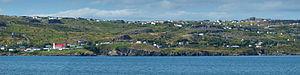
Bishop's Cove, Péninsule Avalon, Terre-Neuve, Canada. Panorama vu de French's Cove sur l'autre rive sur la Baie de Conception.
Bishop's Cove est une ville située sur l'île de Terre-Neuve dans la province de Terre-Neuve-et-Labrador au Canada. La population y était de 329 habitants en 2006.